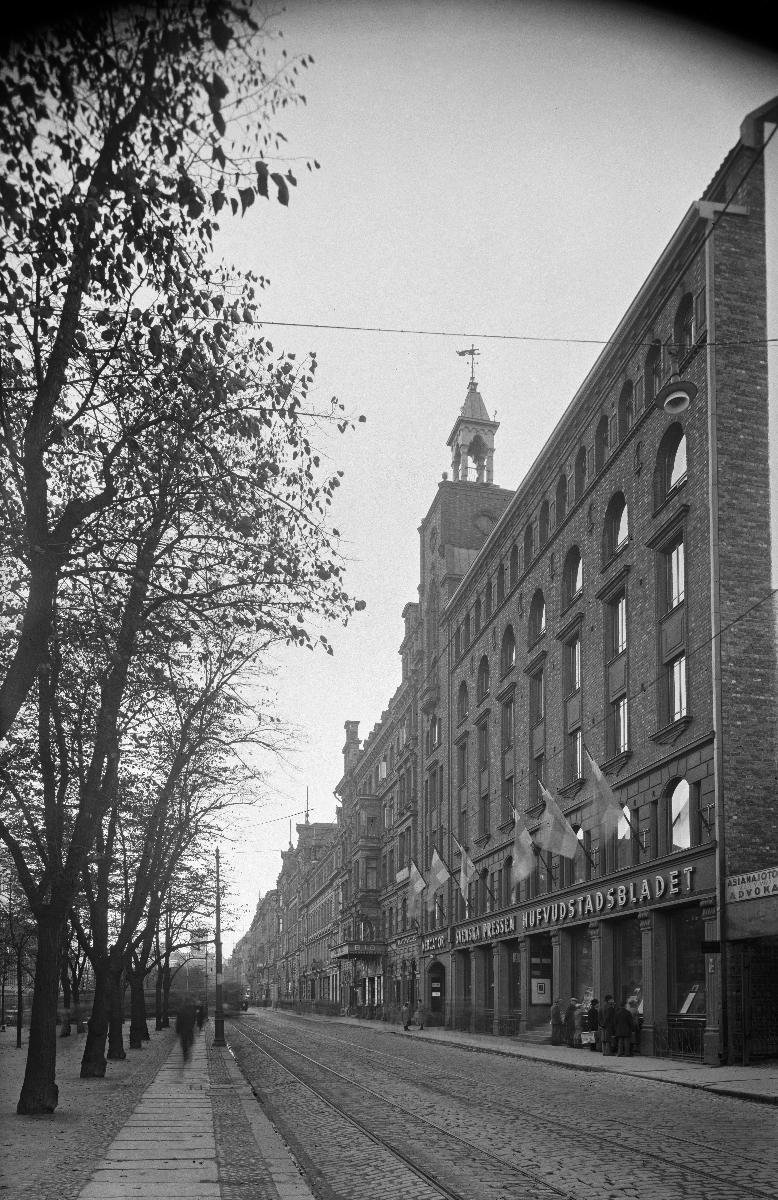
Hufvudstadsbladetin lehtitalo
Hufvudstadsbladets tidningshus; Newspaper Hufvudstadsbladet's Office Building
sisällön kuvaus: Sanomalehti Hufvudstadsbladetin toimitalo, Läntinen Heikinkatu 22, Helsinki 1934. content description: The office building of newspaper Hufvudstadsbladet in Helsinki 1934. innehållsbeskrivning: Hufvudstadsbladets kontorshus vid V. Henriksgatan 22 i Helsingfors 1934.
Vuosi: 1934
Paikka: Suomi, Uusimaa, Helsinki
Aiheet: sanomalehdet; rakennukset; ulkokuva; kadut; HBL; newspapers; buildings; streets; finnish-swedish; facades; office buildings; architecture; dagstidningar; byggnader; gator; kontorshus; tidningshus; fasader